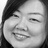
Emotion: happy